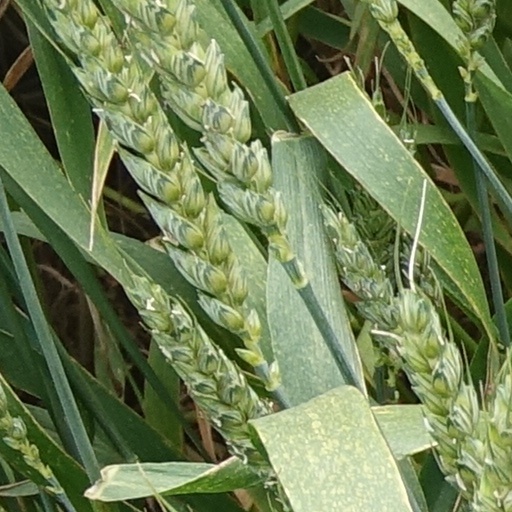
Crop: wheat